Armenian architecture

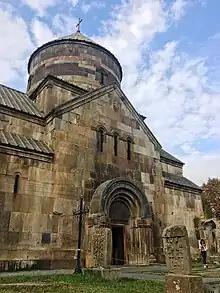
Kecharis Monastery

From the 9th to 11th century, Armenian architecture underwent a revival under the patronage of the Bagratid dynasty with a great deal of building done in the area of Lake Van, this included both traditional styles and new innovations. Ornately carved Armenian "khachkars" were developed during this time. Many new cities and churches were built during this time, including a new capital at Lake Van and a new Cathedral on Akdamar Island to match. The Cathedral of Ani was also completed during this dynasty. It was during this time that the first major monasteries, such as Haghpat and Haritchavank were built. This period was ended by the Seljuk invasion.